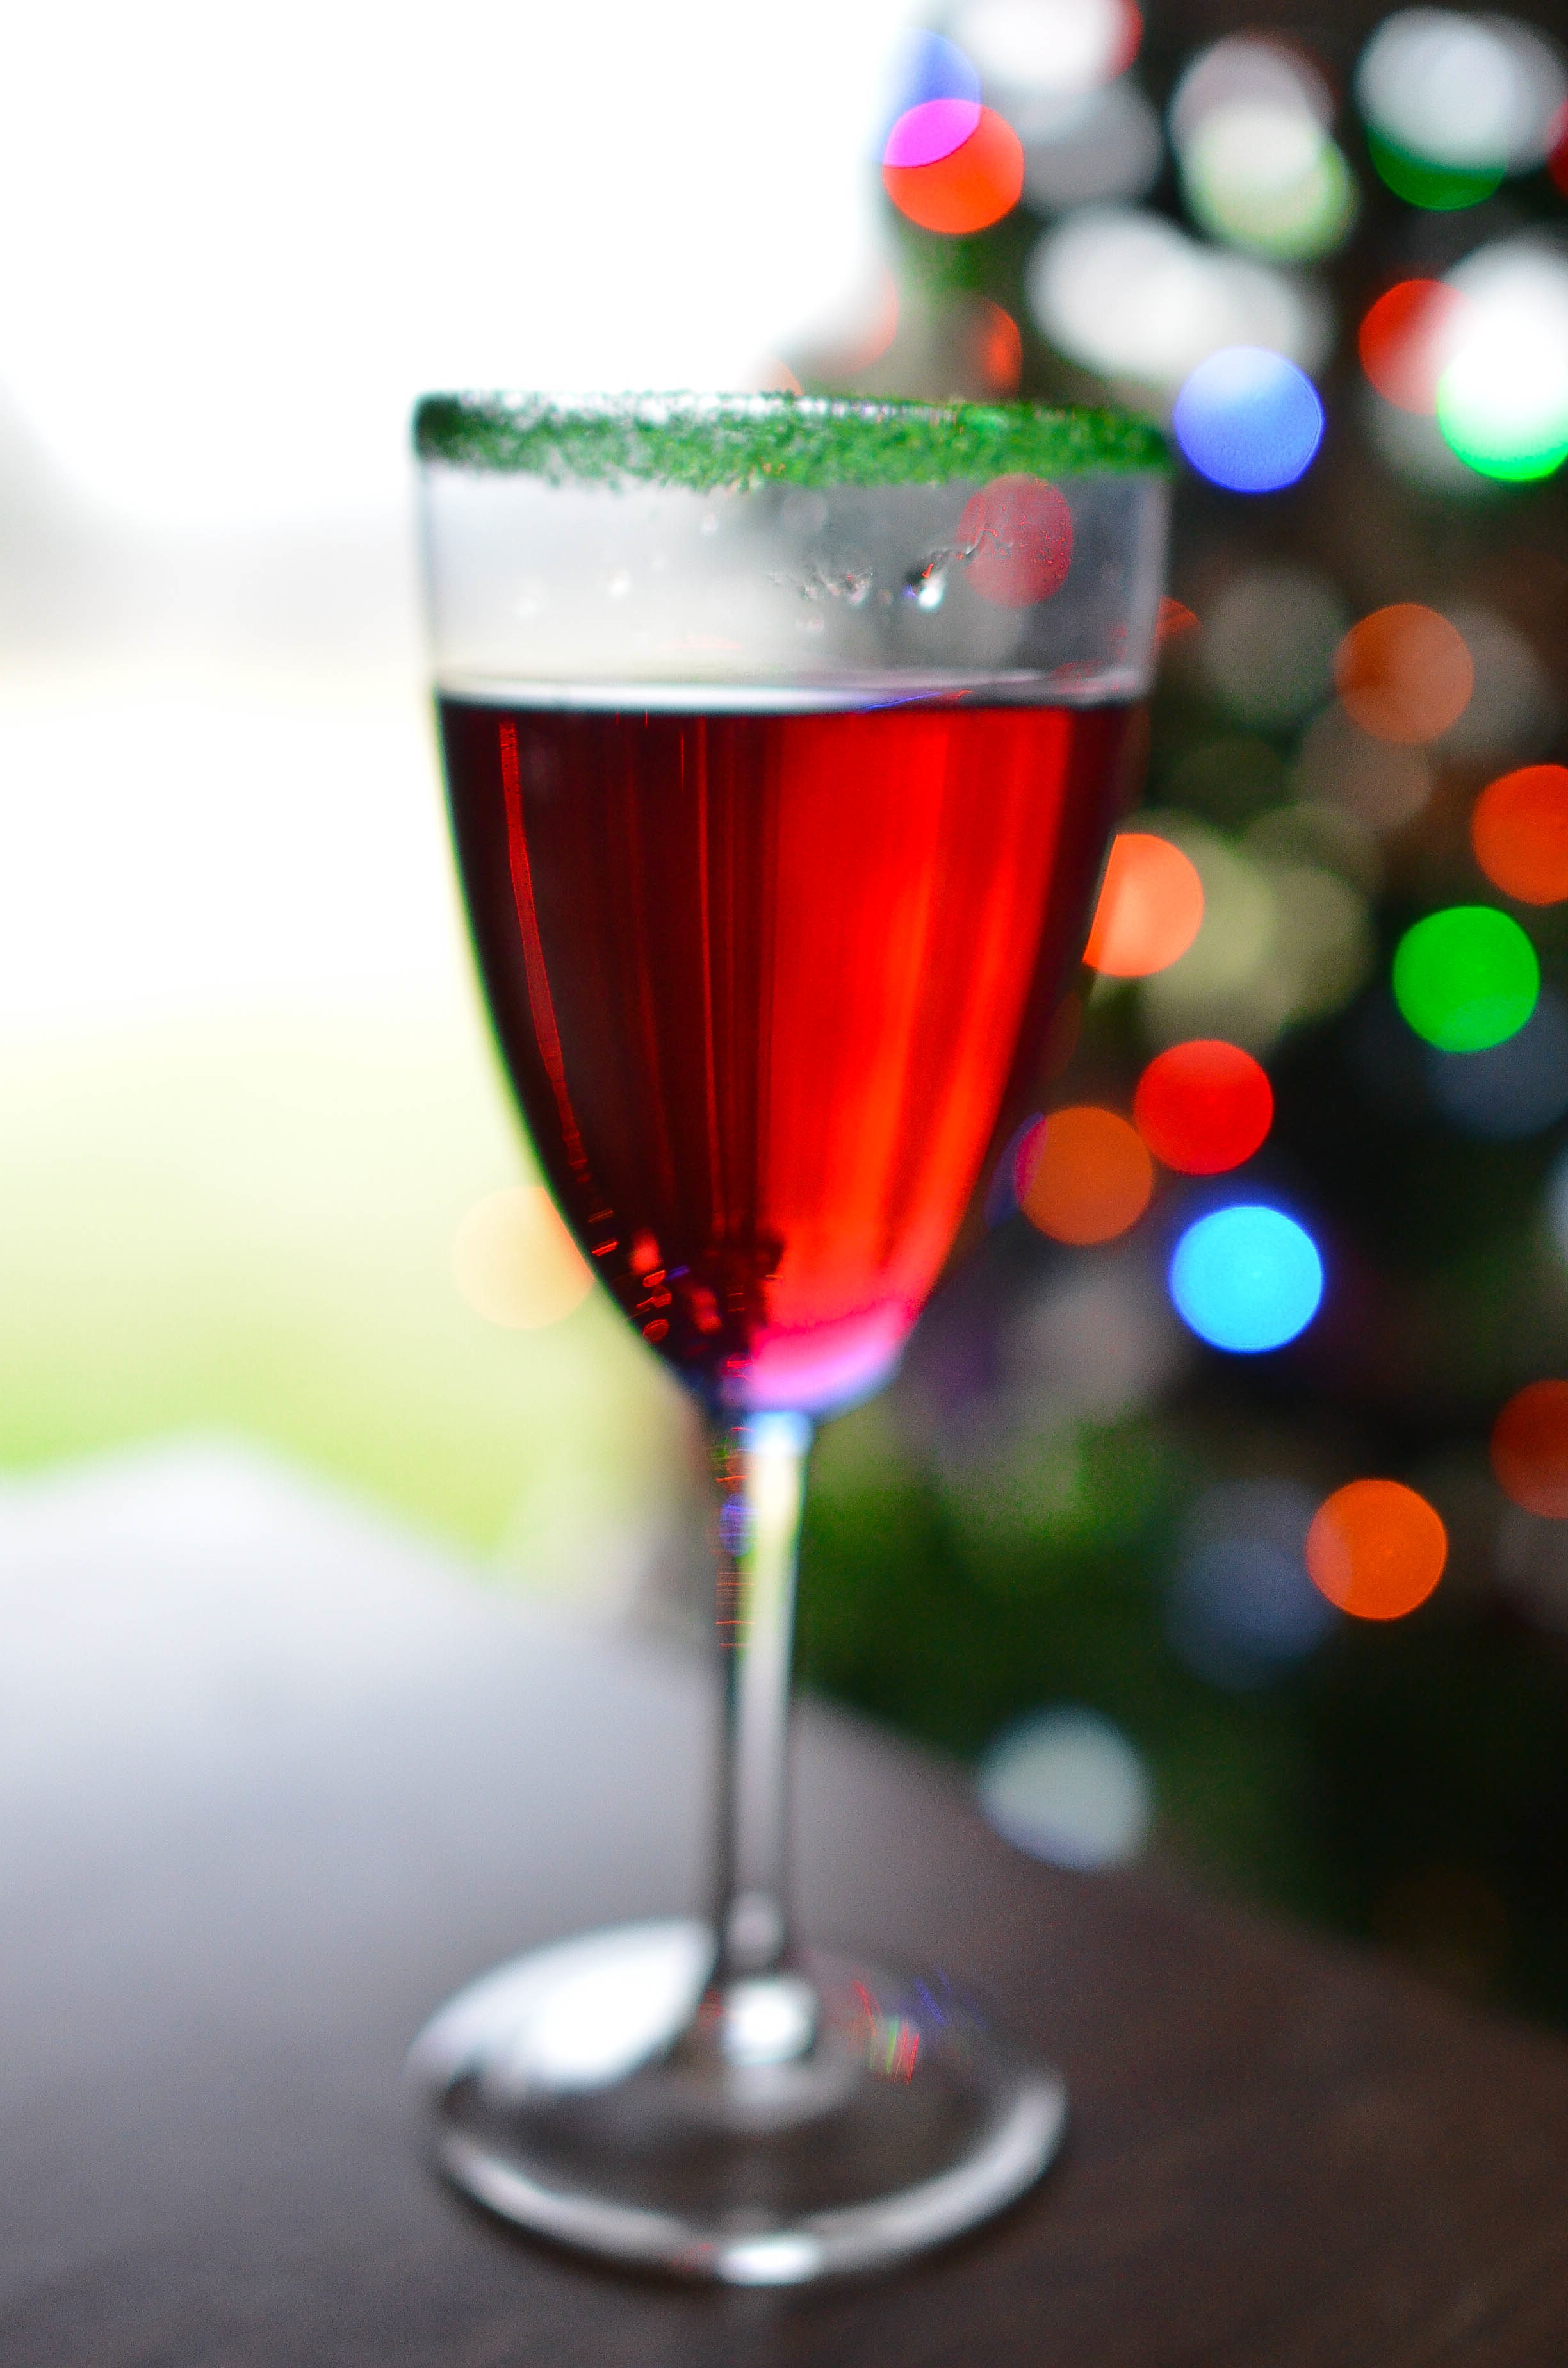
wine, glass, green, red, color, drink, red wine, cocktail, wine glass, cosmopolitan, stemware, alcoholic beverage, drinkware